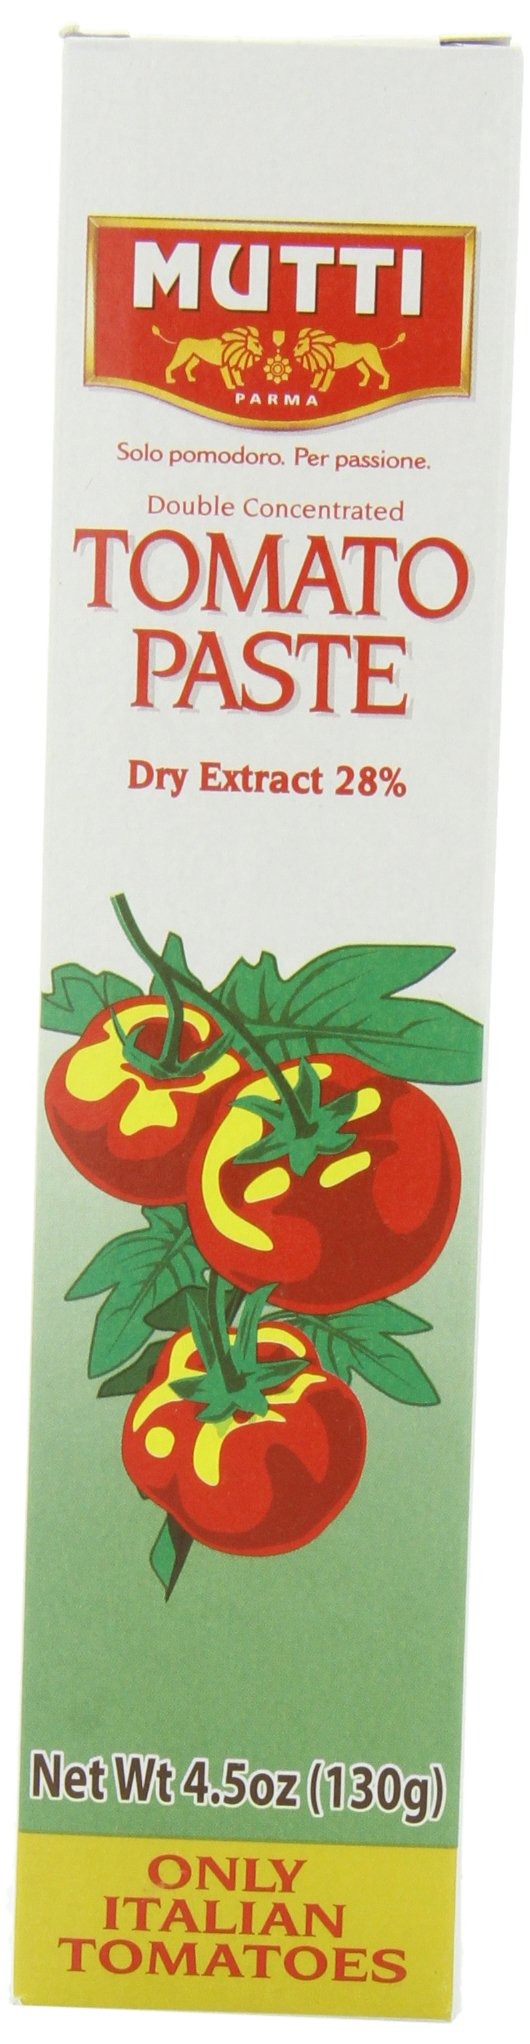
Item Name: Mutti Double Concentrated Tomato Paste (Doppio Concentrato), 4.5 oz. Tube | 6 Pack | Italy’s #1 Brand of Tomatoes | Tube Tomato Paste | Vegan Friendly & Gluten Free | No Additives or Preservatives
Bullet Point 1: 100% ITALIAN TOMATOES: Made from only the highest quality, sun-ripened Italian tomatoes – not by-products from other tomato processing. Deliciously rich and intense, this tomato paste enhances any dish. There is a reason Italians have been using Mutti Tomato Paste for generations!
Bullet Point 2: RICH AND INTENSE FLAVOR: A full 5 ½ lbs. of fresh tomatoes are used to make every 1 lb. of Mutti Double Concentrated Tomato Paste. With no GMOs, additives, or preservatives, and non-BPA packaging, all you’ll taste is the rich, natural goodness of Italy’s best tomatoes.
Bullet Point 3: TOMATOES FOR VERSATILE COOKING: This tubed tomato paste is the best-kept secret in every recipe like Bolognese, casseroles, and stews. Perfect for those passionate about cooking and desire great taste.
Bullet Point 4: VEGAN FRIENDLY & GLUTEN FREE: Mutti Tomato Paste is a vegan and gluten-free food. Made with natural goodness, you can see and taste a difference in these delicious, canned tomatoes.
Bullet Point 5: SUSTAINABLY GROWN: From Italy’s #1 tomato brand. Since 1899, the Mutti family has shared its passion for Italian tomatoes and preserving one of nature’s perfect gifts at the peak of ripeness. Mutti has partnered with WWF in Italy for over 20 years to reduce water consumption and its carbon footprint.
Value: 4.5
Unit: Ounce

Price: 21.2